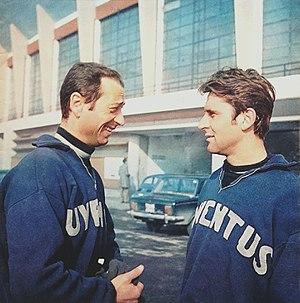
La saison 1968-1969 de la Juventus Football Club est la soixante-sixième de l'histoire du club, créé soixante-douze ans plus tôt en 1897.